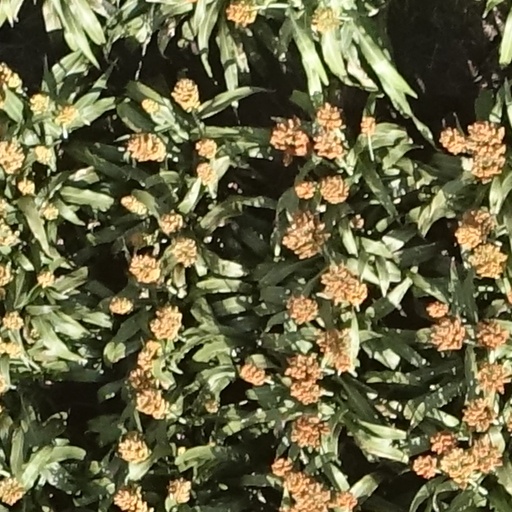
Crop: sorghum